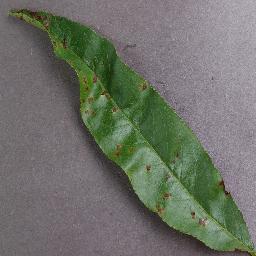
Label: Peach___Bacterial_spot